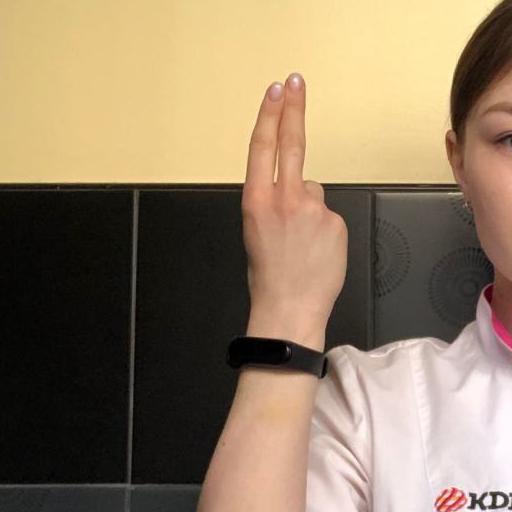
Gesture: two_up_inverted